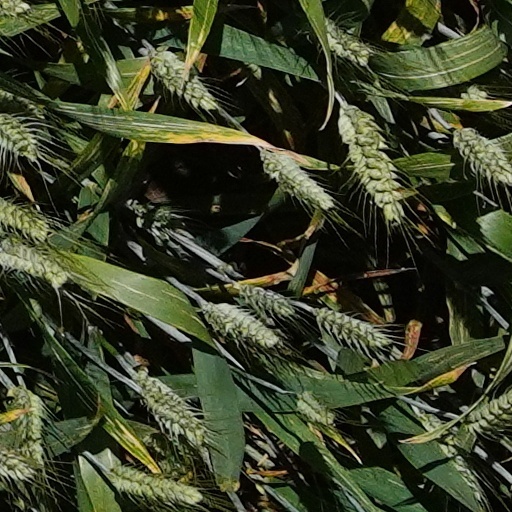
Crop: wheat